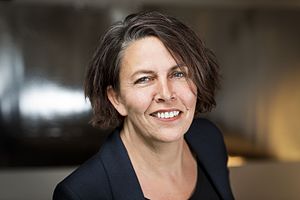
Henriette Laursen
Henriette Laursen
Direktør Henriette Laursen, Kvinfo
Henriette Laursen er uddannet jurist og har arbejdet hos Kammeradvokaten, været direktør i AIDS-Fondet og generalsekretær i Dansk Ungdoms Fællesråd. I 2017 blev hun udnævnt til direktør for KVINFO.